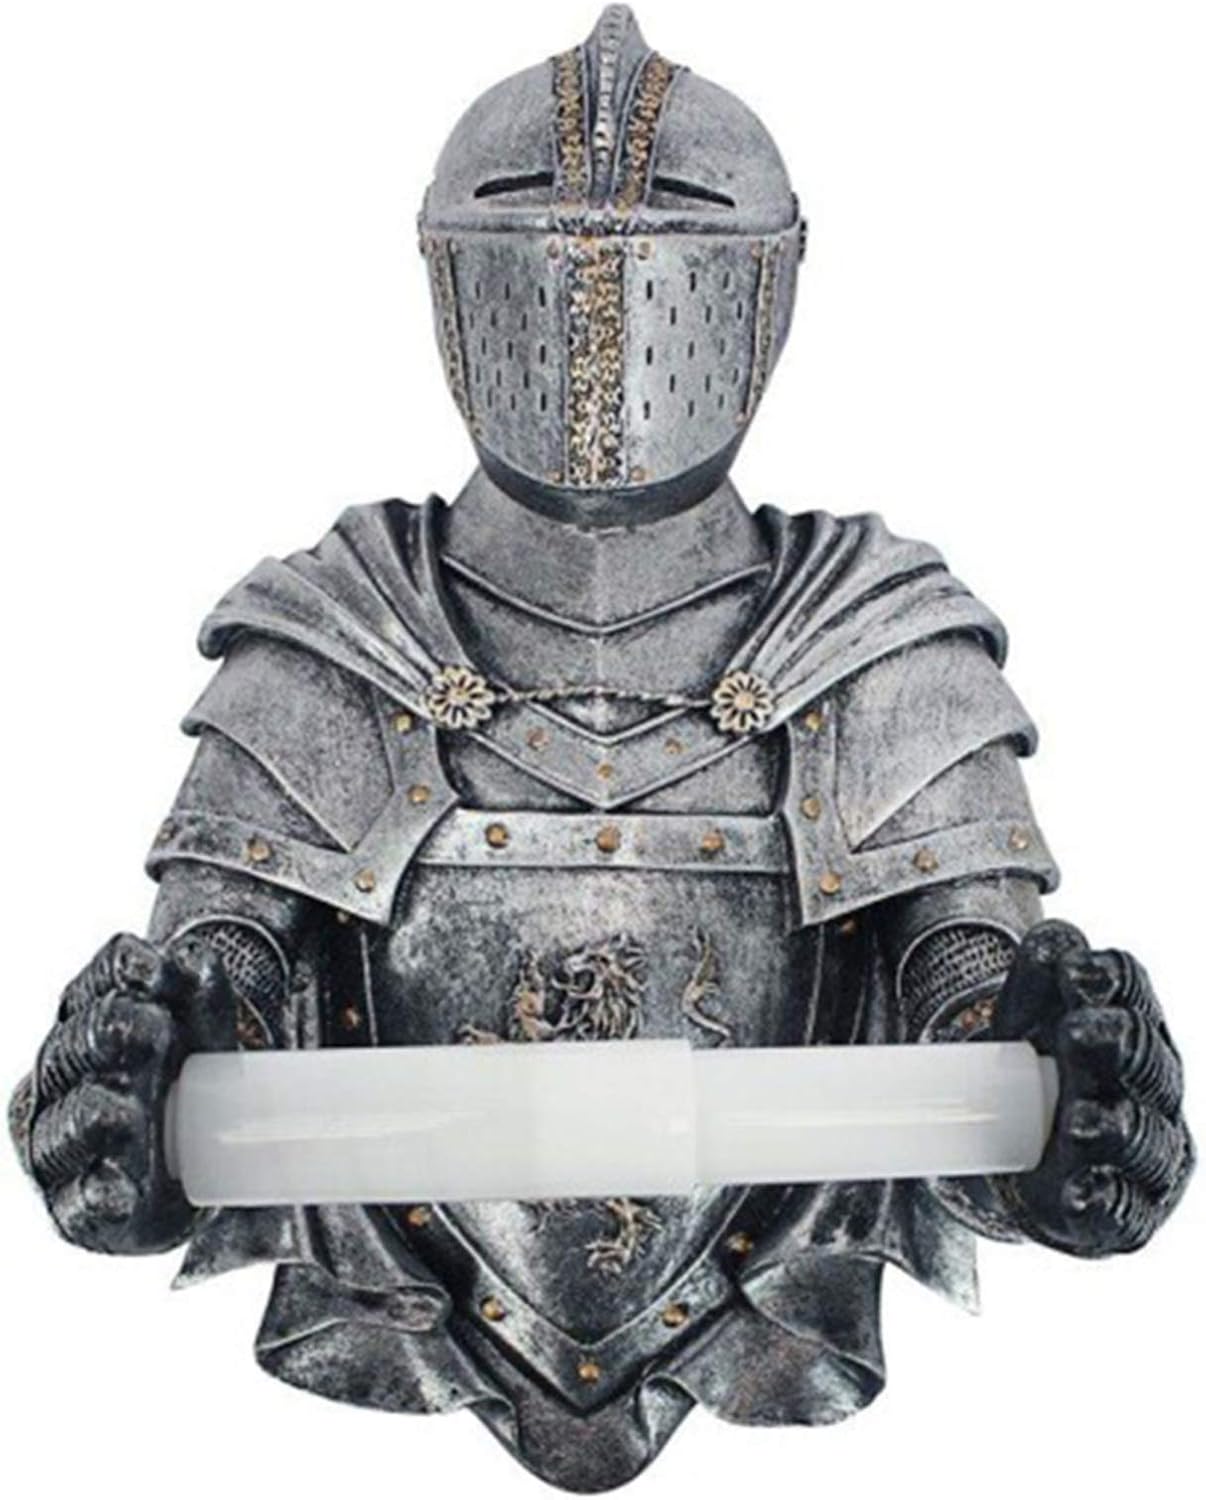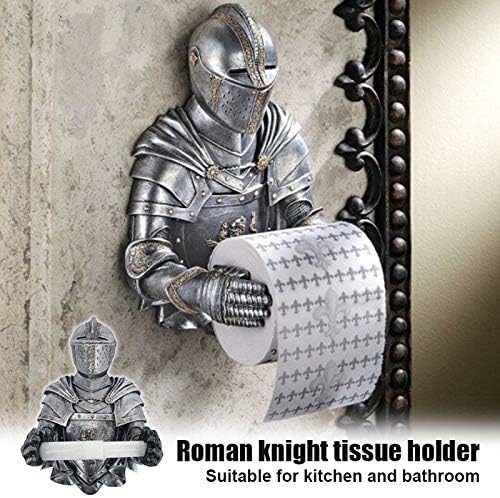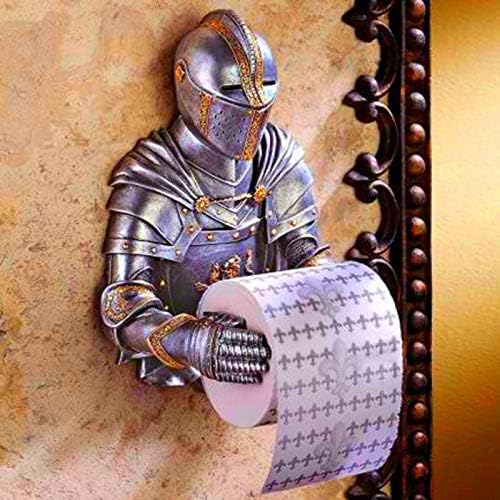
LEFUYAN Rome Knight Tissue Holder, Funny Toilet Paper Towel Holder for Bathroom Kitchen Wall Mounted Home Decor Christmas Birthday Gift for Men Women
Category: Amazon Home
LEFUYAN Rome Knight Tissue Holder, Funny Toilet Paper Towel Holder for Bathroom Kitchen Wall Mounted Home Decor Christmas Birthday Gift for Men Women
Features: 💦ROME KNIGHT TISSUE HOLDER -- This is the coolest houseware you can buy this year！ | 💦WALL-MOUNTED TOILET PAPER HOLDER -- Exclusive, wall-mounted toilet tissue knight is cast in quality designer resin and hand-painted to capture every amazing detail of his Medieval mannerisms. | 💦EXQUISITE PURE HANDICRAFTS -- We have the most professional design team to continuously optimize the shape, and then let our skilled production team realize it, and finally obtains our most proud artwork. | 💦ARTWORK CLOSE TO LIFE -- ﻿Its birth is not only to facilitates people’s lives, it is also a real work of art, and every detail of it is designed to be very real. | 💦SIZE -- The height is about 25 cm and the width is about 18 cm